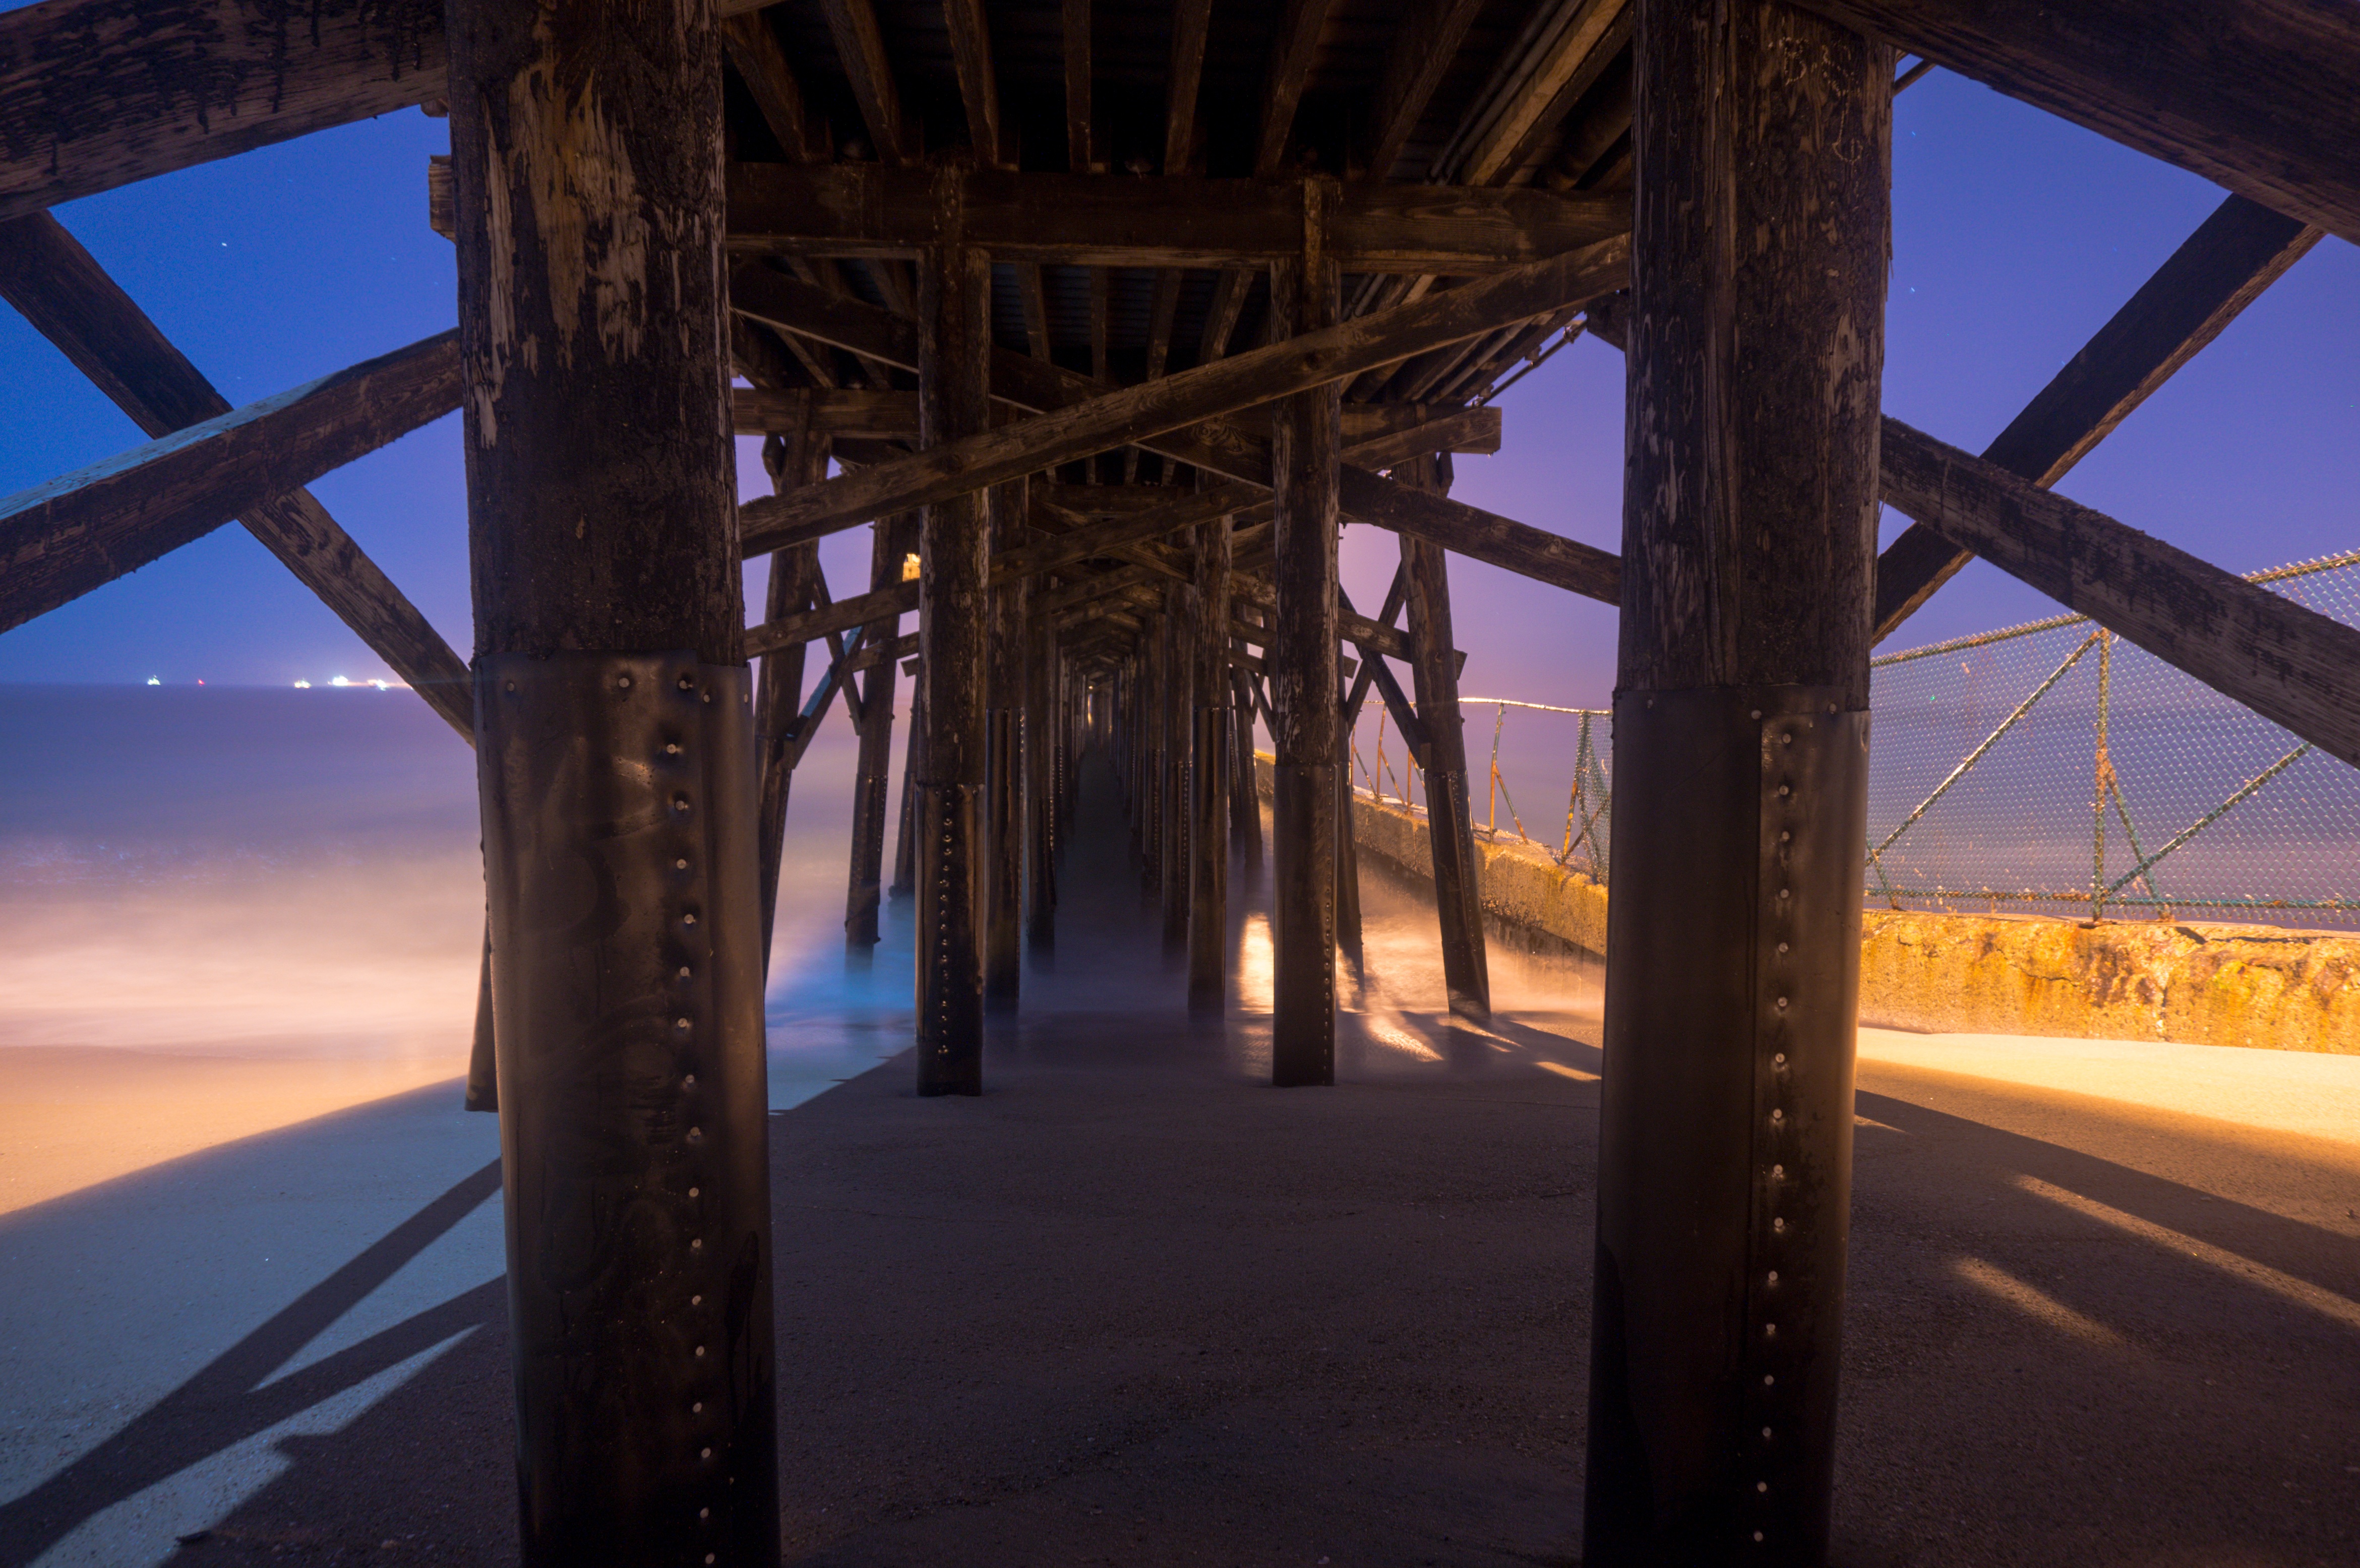
light, sunrise, sunset, bridge, night, sunlight, dusk, evening, reflection, darkness, screenshot